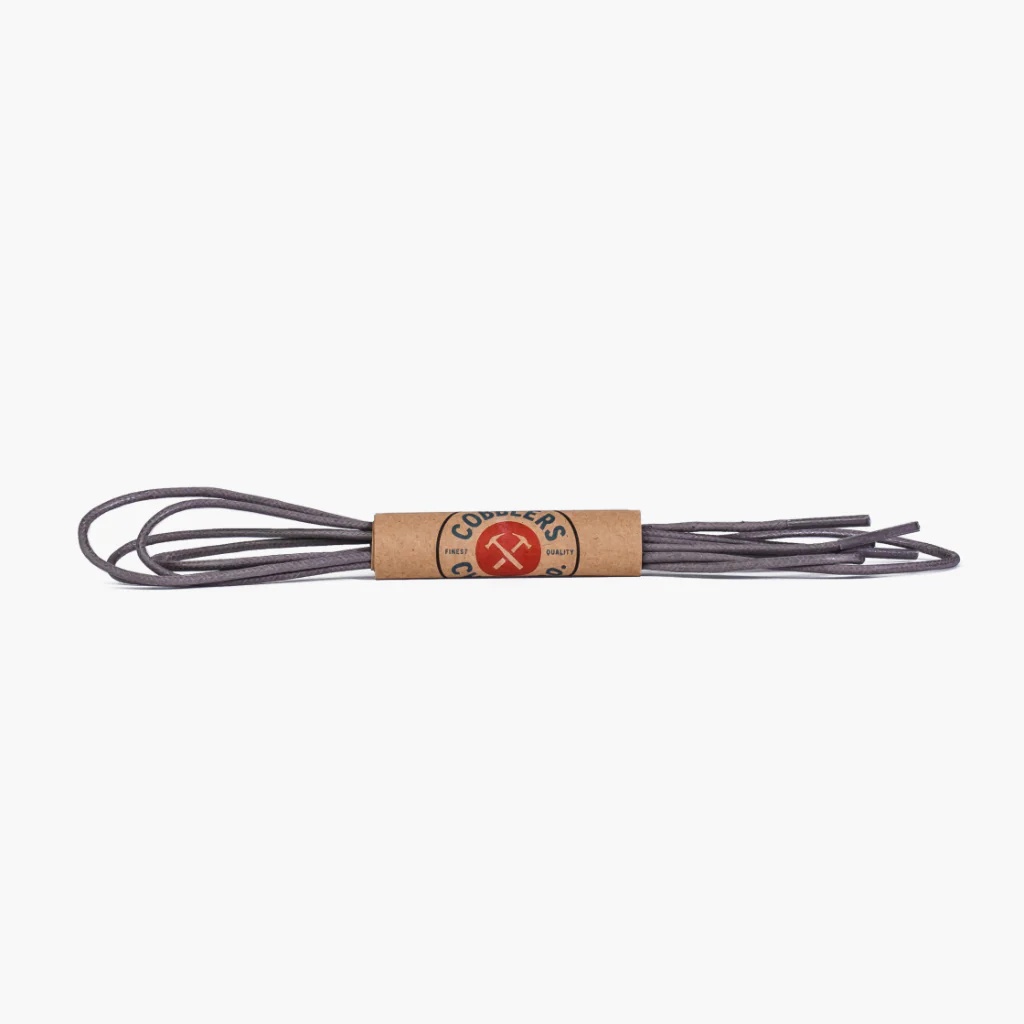
Round Waxed Cotton Laces
Premium Round Waxed Cotton Laces in Grey 30' (75 cm) Long Ideal Length for Dress Shoe Collection Cobbler's Choice Brand
Category: Apparel & Accessories > Shoe Accessories > Shoelaces